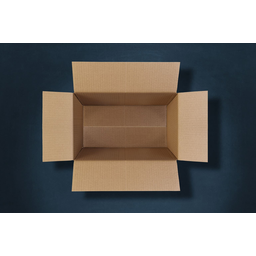
Label: cardboard